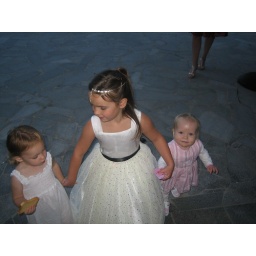
Tilda falls in love with Gracie the flower girl